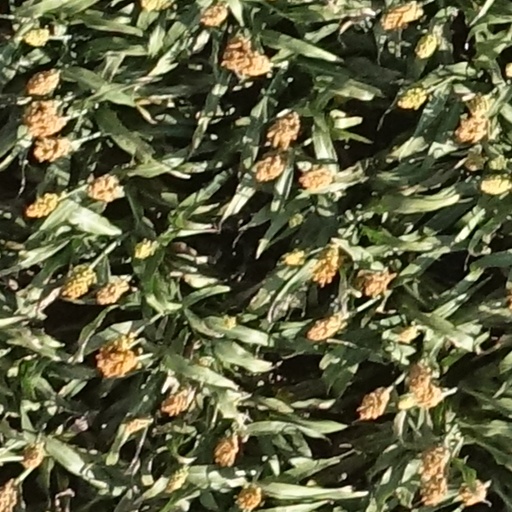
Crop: sorghum